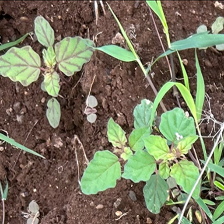
Weed species: Punarnava _(Boerhaavia diffusa)